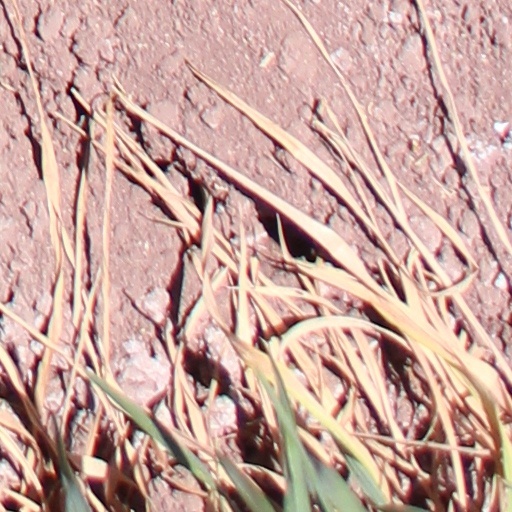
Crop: wheat